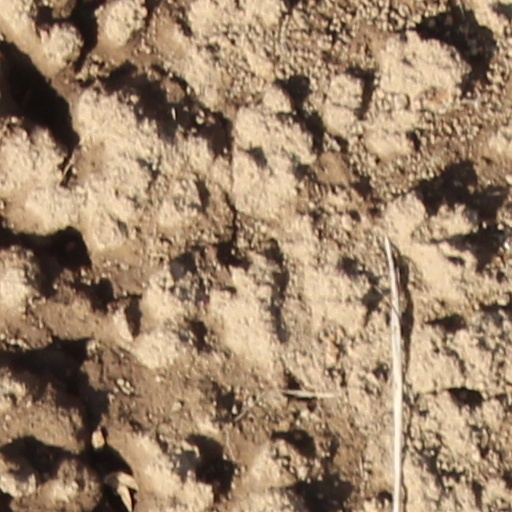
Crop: wheat